Hannelore Brenner

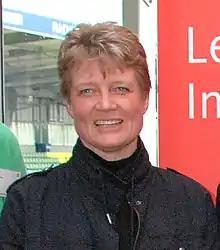

Brenner was born in Lüneburg in 1963. She was a keen horse rider until a severe fall left her paraplegic.